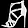
Label: Sandal